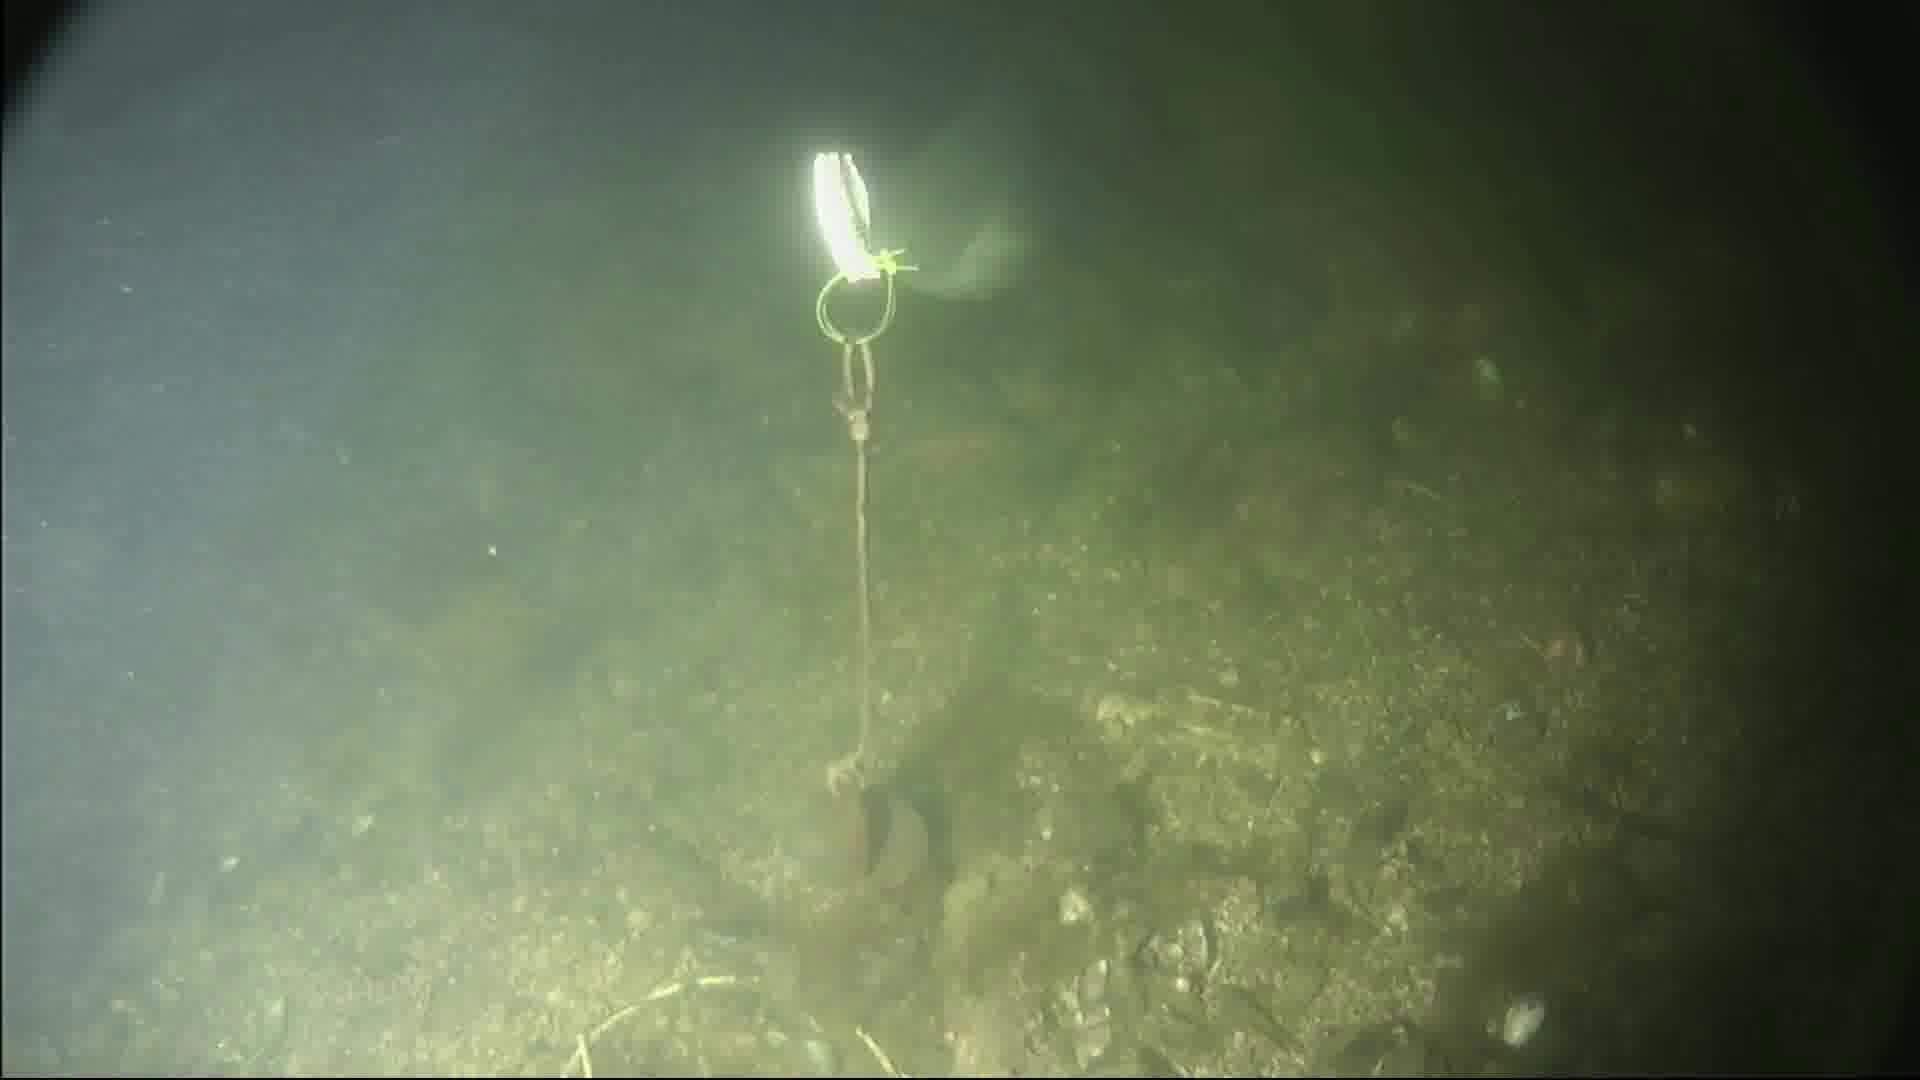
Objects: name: fish